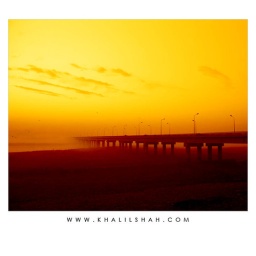
This bridge cross to Ravi (river) in lahore.Pakistan. Bridge name &amp;quot;Sughian Pul&amp;quot;